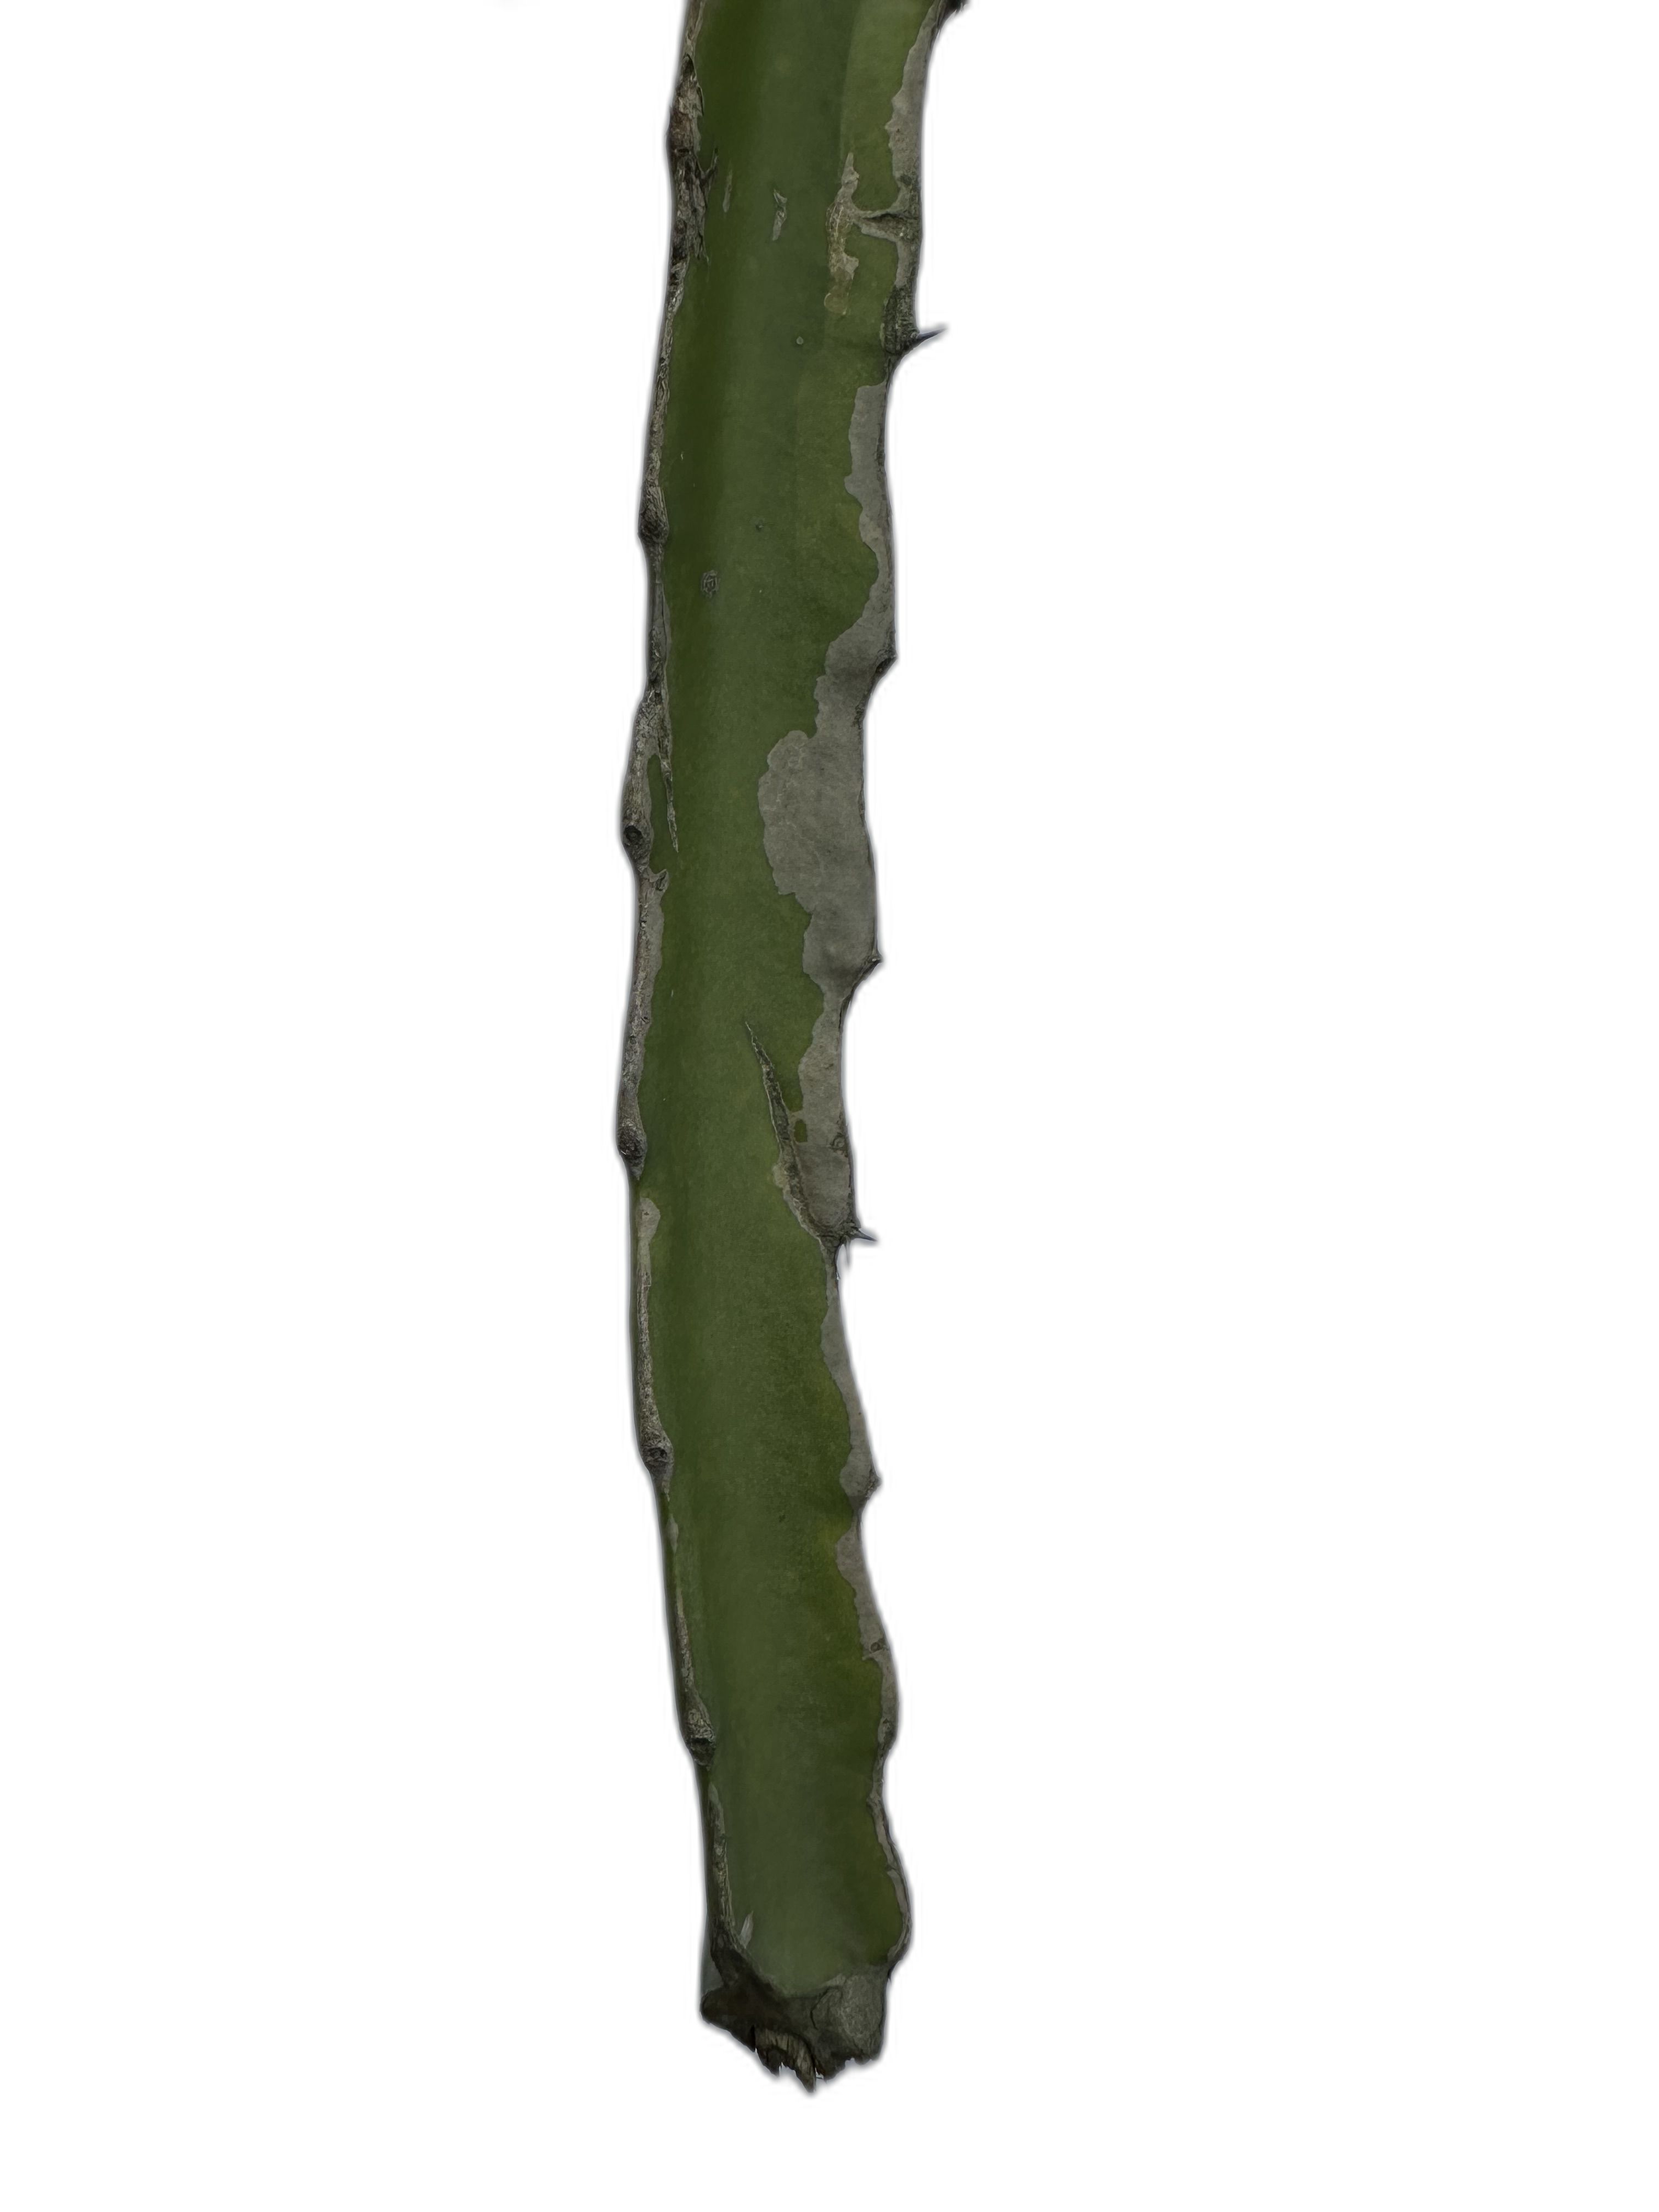
Label: Good leaf